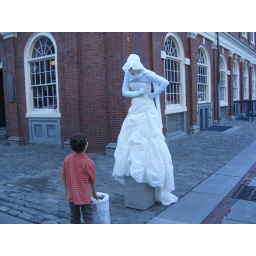
A young boy investigates a silent, masked, street performer near Quincy Square in Boston.